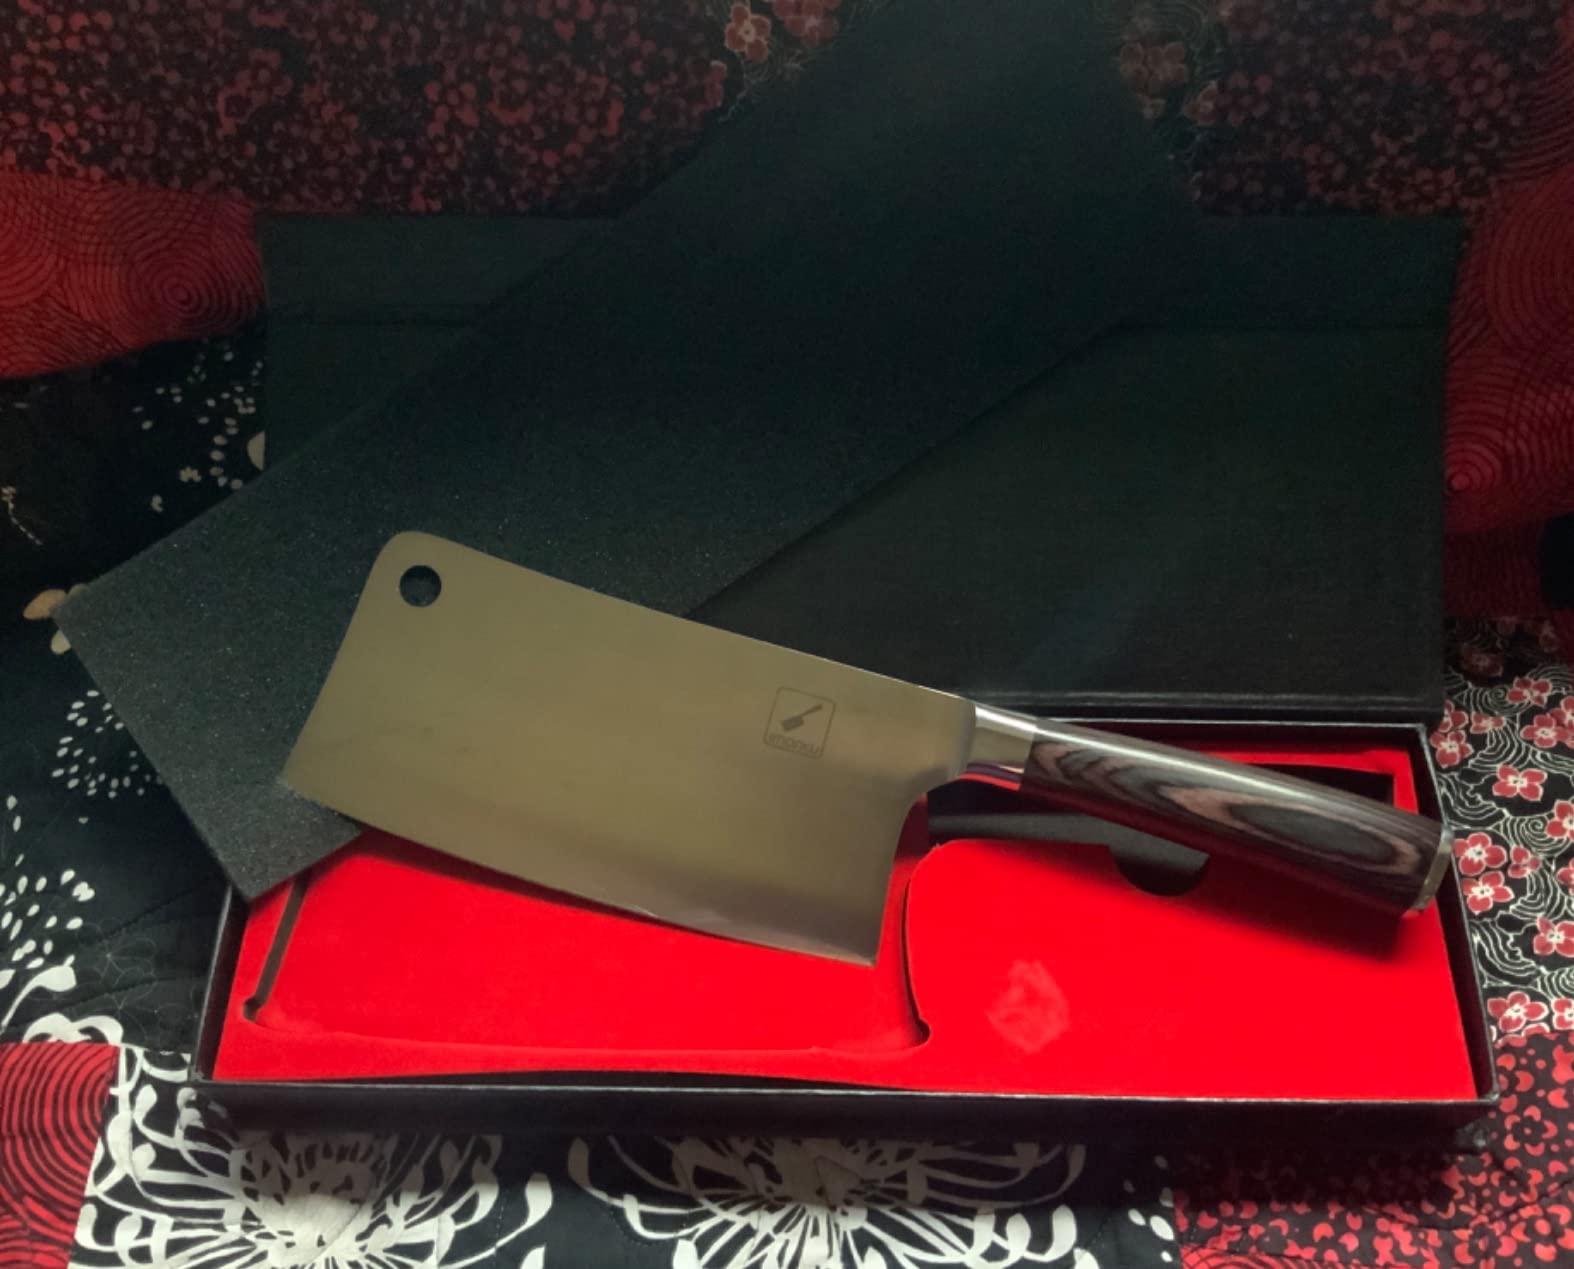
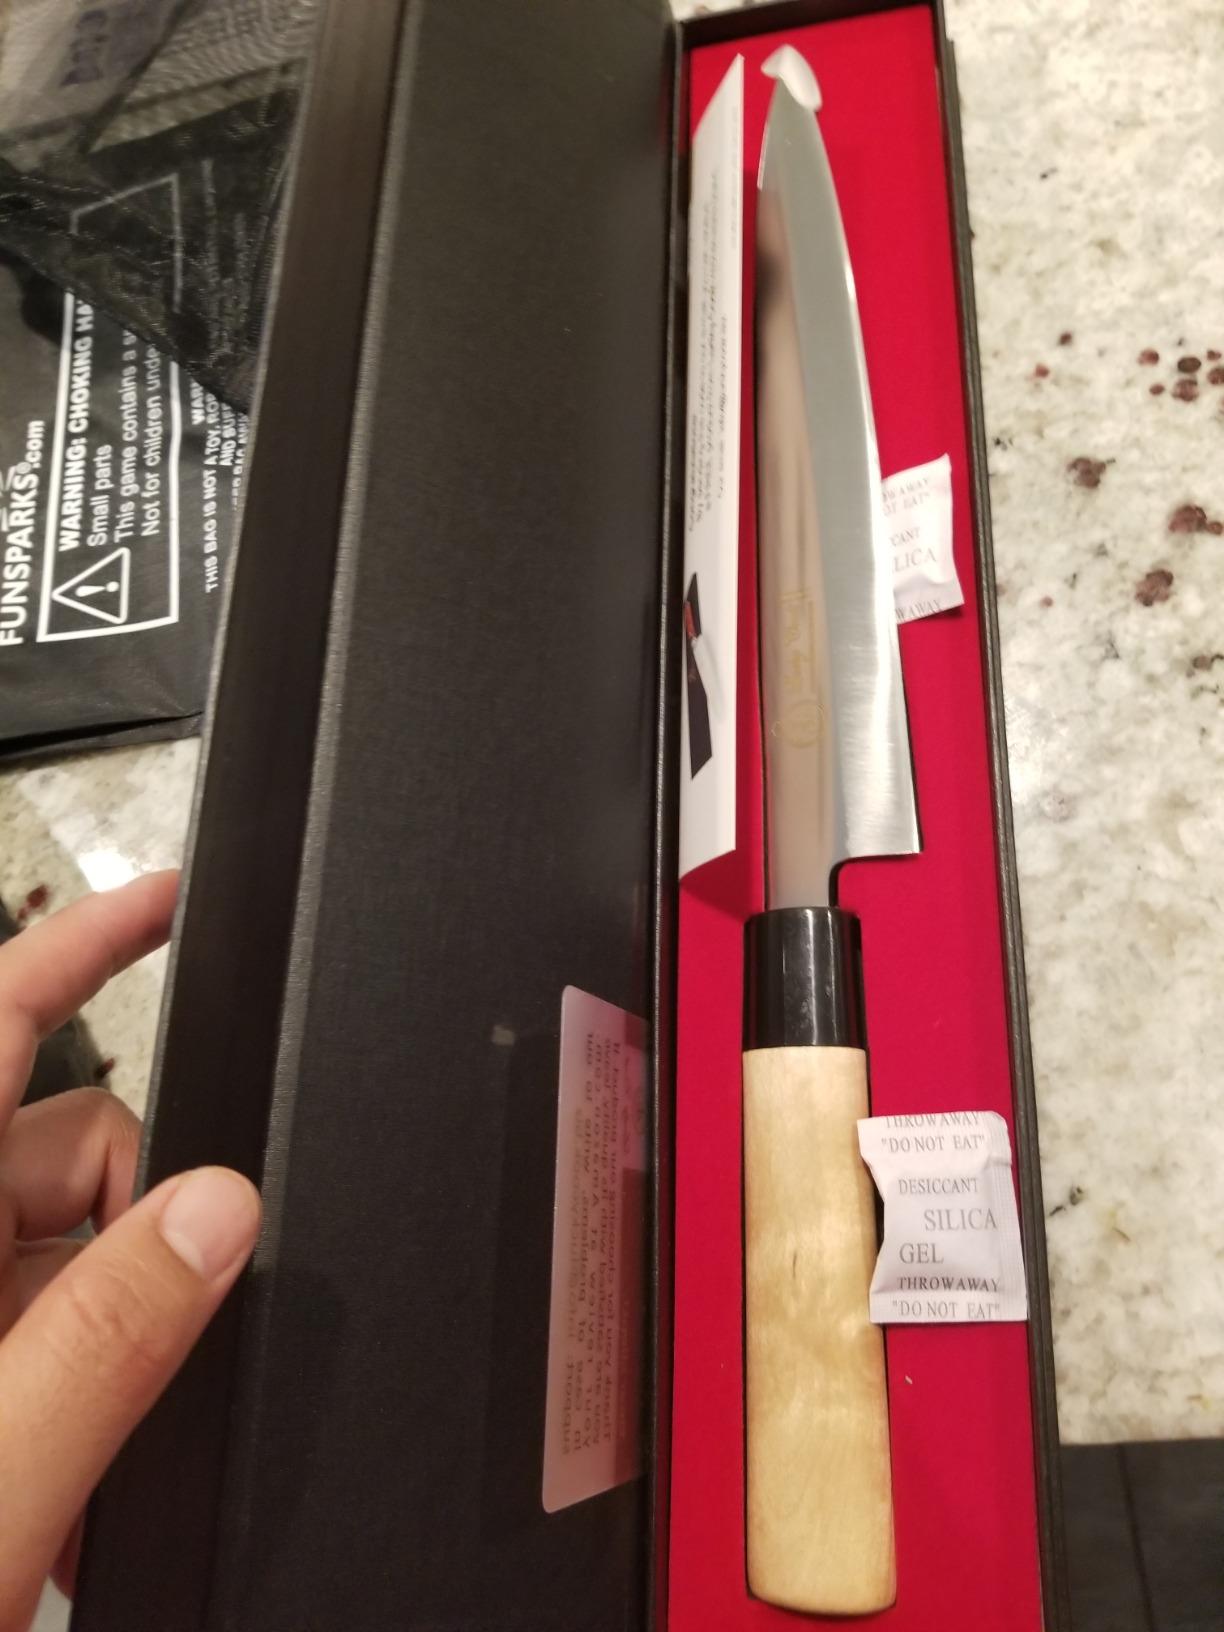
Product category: items_knife
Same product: no